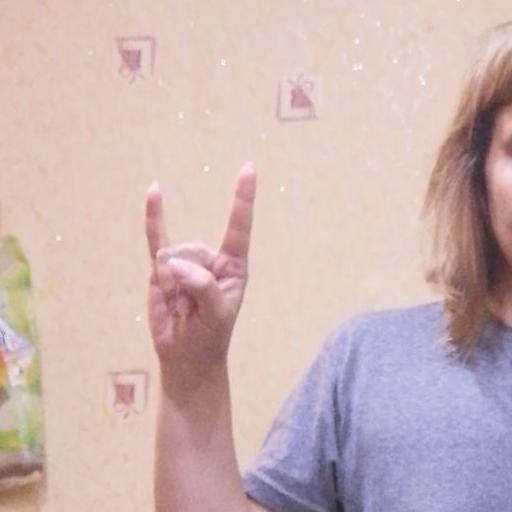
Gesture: rock